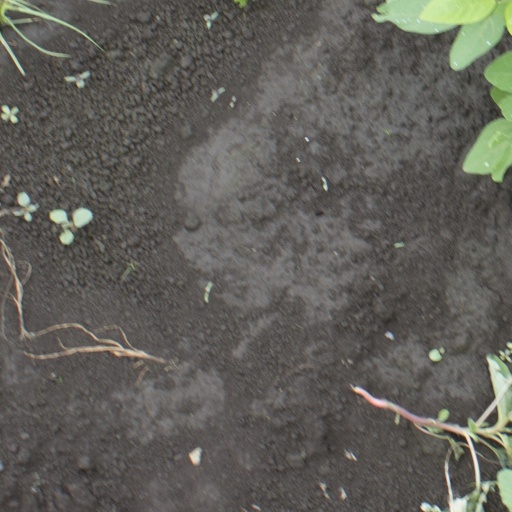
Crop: soybean